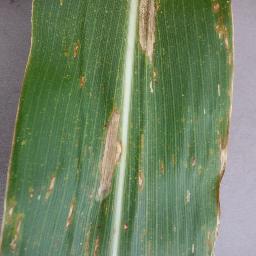
Label: Corn___Northern_Leaf_Blight